1885 United States Senate election in Illinois

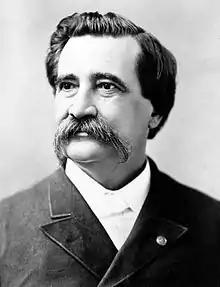
Republican candidate General John A. Logan

On February 5, 1885, a Republican senatorial caucus was held in the Leland Hotel in Springfield, Illinois. The meeting sought to determine the party's candidate for the US Senate seat currently held by Republican John A. Logan. President of the Illinois Bar Association Melville Fuller presided over the meeting and US Representative William E. Mason was elected chairman. Daniel Hogan and Henry Sherman Boutell were named secretaries.